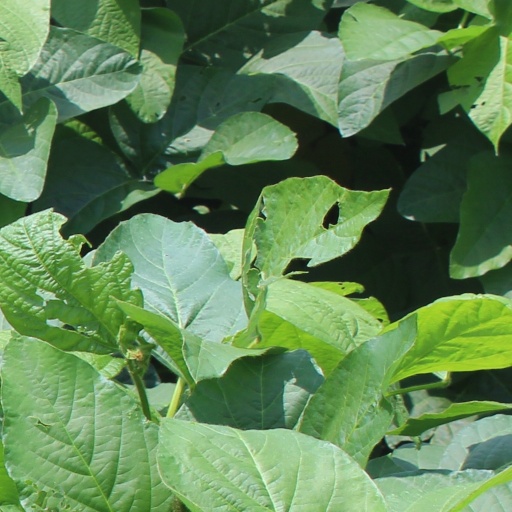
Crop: soybean